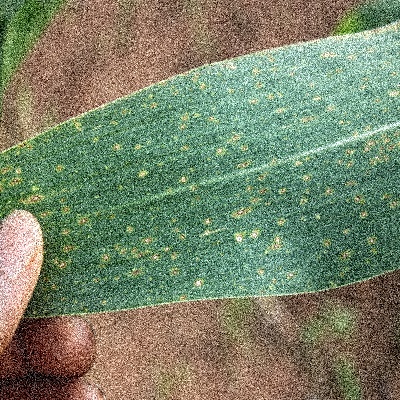
Label: Corn_(Maize)___Leaf_Spot